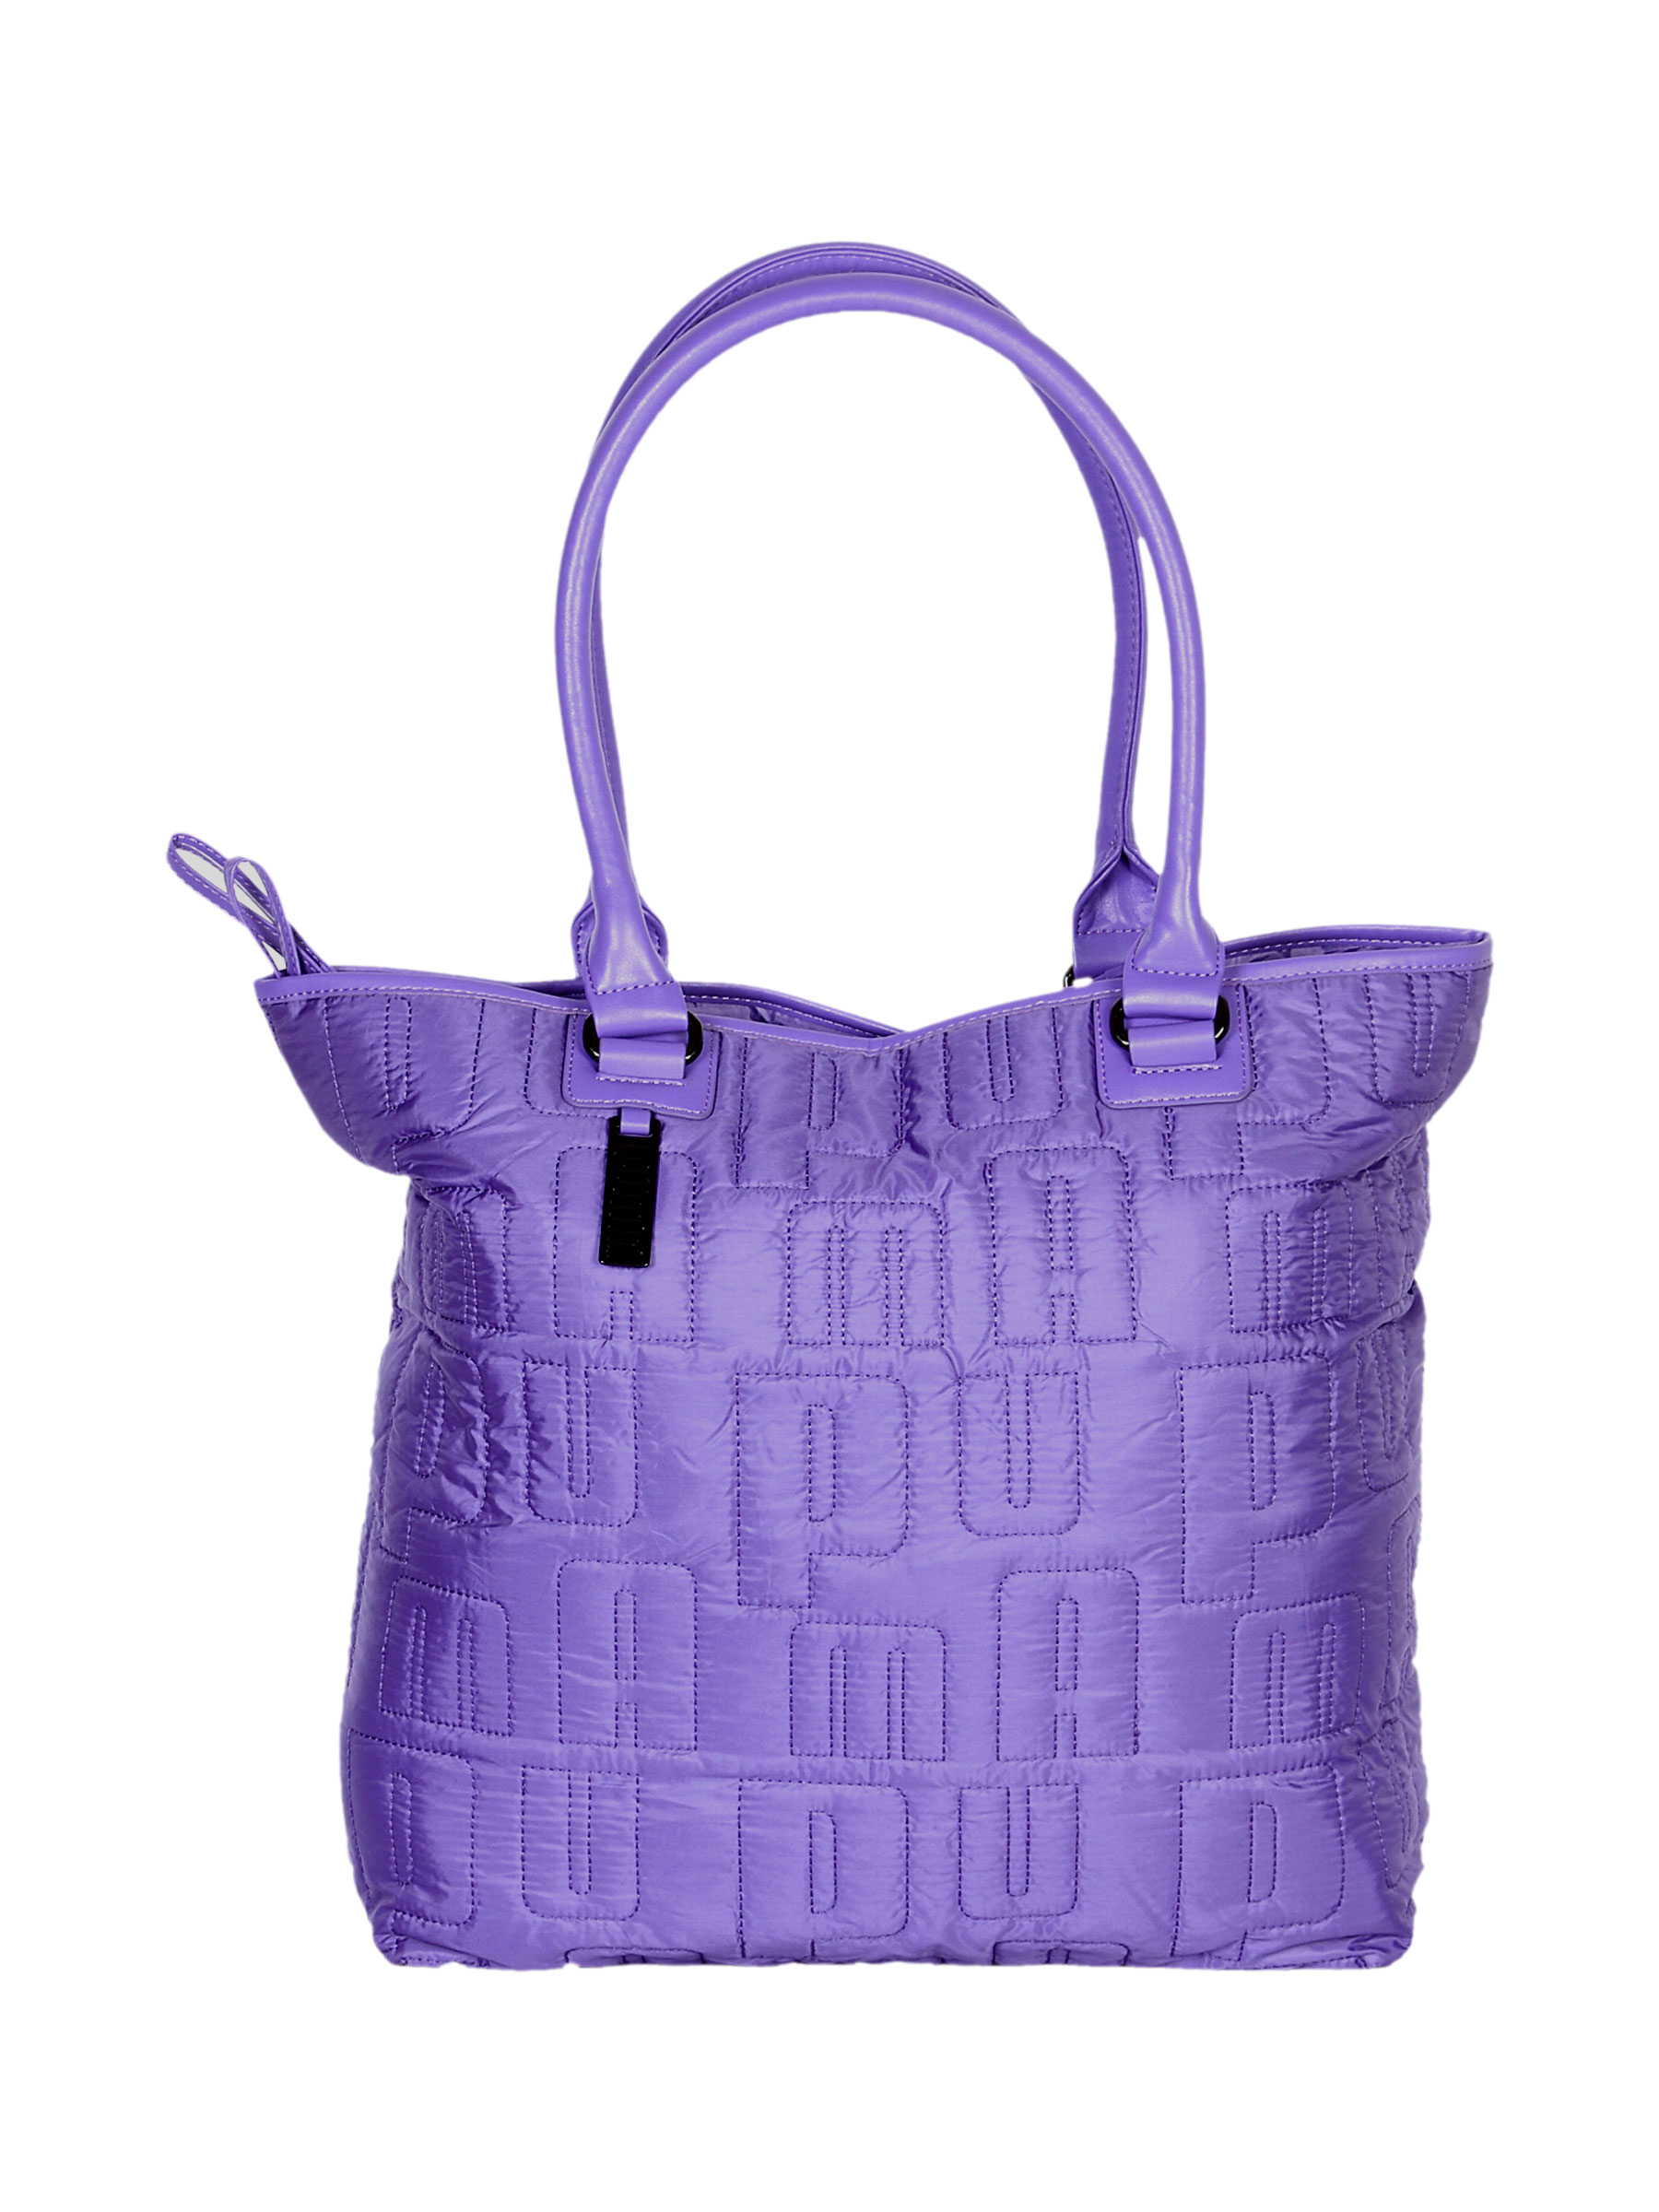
Puma Women Avenue Shopper Purple Bag
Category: Accessories / Bags / Handbags
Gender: Women
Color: Purple
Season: Fall 2011
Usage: Casual